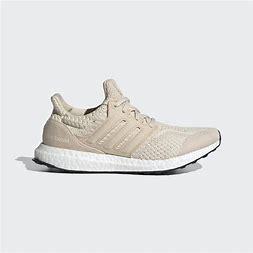
Brand: Adidas
Model: Ultraboost 5 DNA